Pegasus crossing

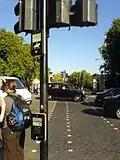
A pegasus crossing in Hyde Park Corner, London. It includes two demand buttons, one raised for equestrians.

There are examples in Hyde Park, Richmond Park and village area of Wimbledon in London; Rayleigh, Colchester and Great Notley in Essex and Worsley, Salford as well as near Epsom Downs Racecourse, Surrey and in Colton on the former A6120 (now B6902) in Leeds. The crossing in Colton has a separate gravel covered section, signposted for use by horses only, located at 53.795888,-1.436130. Another example is situated between Whitby and Robin Hood's Bay, North Yorkshire on Stainsacre Lane.